Portrait of Madame Cézanne (Lichtenstein)

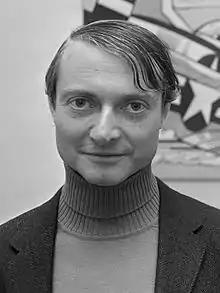
Lichtenstein in 1967

The two images garnered attention among critics by highlighting the nuances between copying and creating art, between real and fake art. As Andy Warhol challenged the status quo by "humanizing mass-produced product", Lichtenstein dehumanized masterpieces. "Portrait of Madame Cézanne" demonstrates "that the quotation of popular culture was not the sign of intelligence suspended but rather the shape of thought."